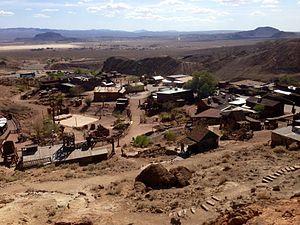
Calico est une ville fantôme située dans le désert de Mojave en Californie du Sud. Fondée en 1881 près de mines d'argent, elle est au début du XXIᵉ siècle un parc de comté. Elle fait partie du comté de San Bernardino. Elle a été convertie aujourd’hui en parc régional appelé Calico Ghost Town. Situé à la sortie de l'Interstate 15, il se trouve à 4,8 km de Barstow et à 4,8 km de Yermo. Les lettres géantes orthographiées CALICO sont visibles sur les pics de Calico qui surplombent la ville fantôme.